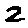
Label: 2